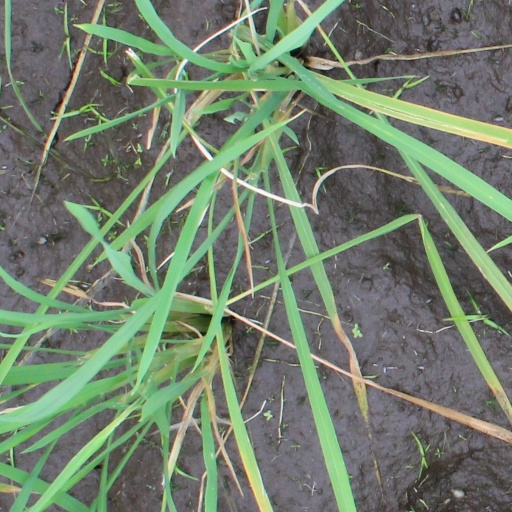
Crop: rice